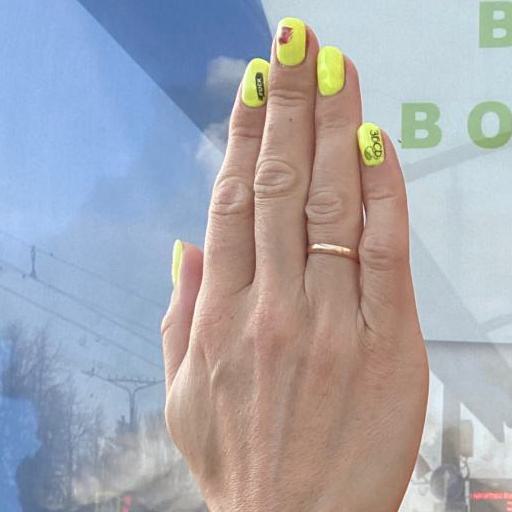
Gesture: stop_inverted